Bhimsen Thapa

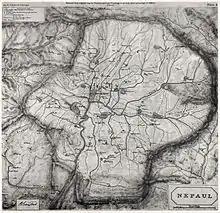
Map of Kathmandu Valley made by Charles Crawford (a member of Captain Knox's entourage) in 1802–03.

As Rana Bahadur Shah's bodyguard and advisor, Sardar Bhimsen Thapa also accompanied him to Varanasi. Rana Bahadur's retinue included his first wife, Raj Rajeshwari Devi, while his second wife, Subarna Prabha Devi, stayed back in Kathmandu to serve as the regent. Since Rana Bahadur was willing to do anything to regain his power and punish those who had forced him to exile, he served as a focal point of dissident factions in Varanasi. In November 1800, he first sought help from the British in exchange for which he was willing to concede a trading post in Kathmandu and grant them 37.5% of the tax revenue derived from the hills and 50% from the Terai. However, the British were in favor of working with the existing government in Nepal, rather than risk the uncertainties of restoring an exiled ex-King to power.